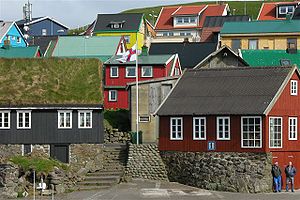
Nólsoy
Havnen
Nólsoy er en ø på Færøerne. Navnet Nólsoy kommer formodentlig fra klippehulen Borðholið ved sydspidsen. Mange af bygdens indbyggere arbejder i Tórshavn.